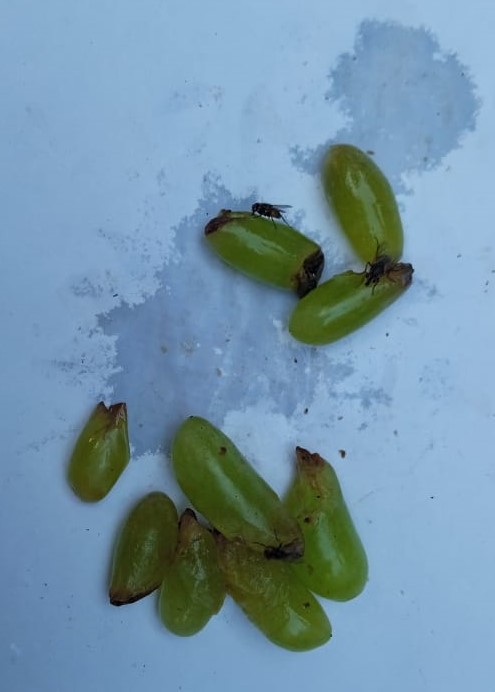
Fruit: grape
Condition: rotten